Farshad Faraji

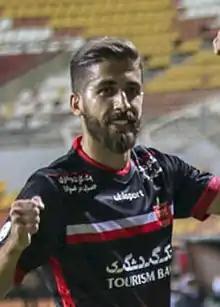
Faraji with Persepolis in 2021

Farshad Faraji ("" ; born 7 April 1994) is an Iranian professional footballer who plays as Centr-back for Persian Gulf Pro League club Tractor and Iran national team.